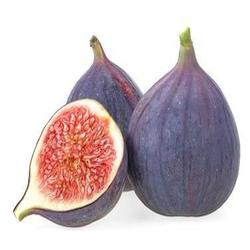
Label: Fig